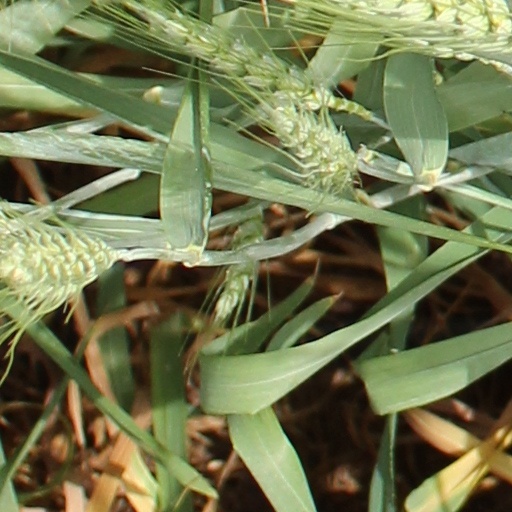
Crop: wheat